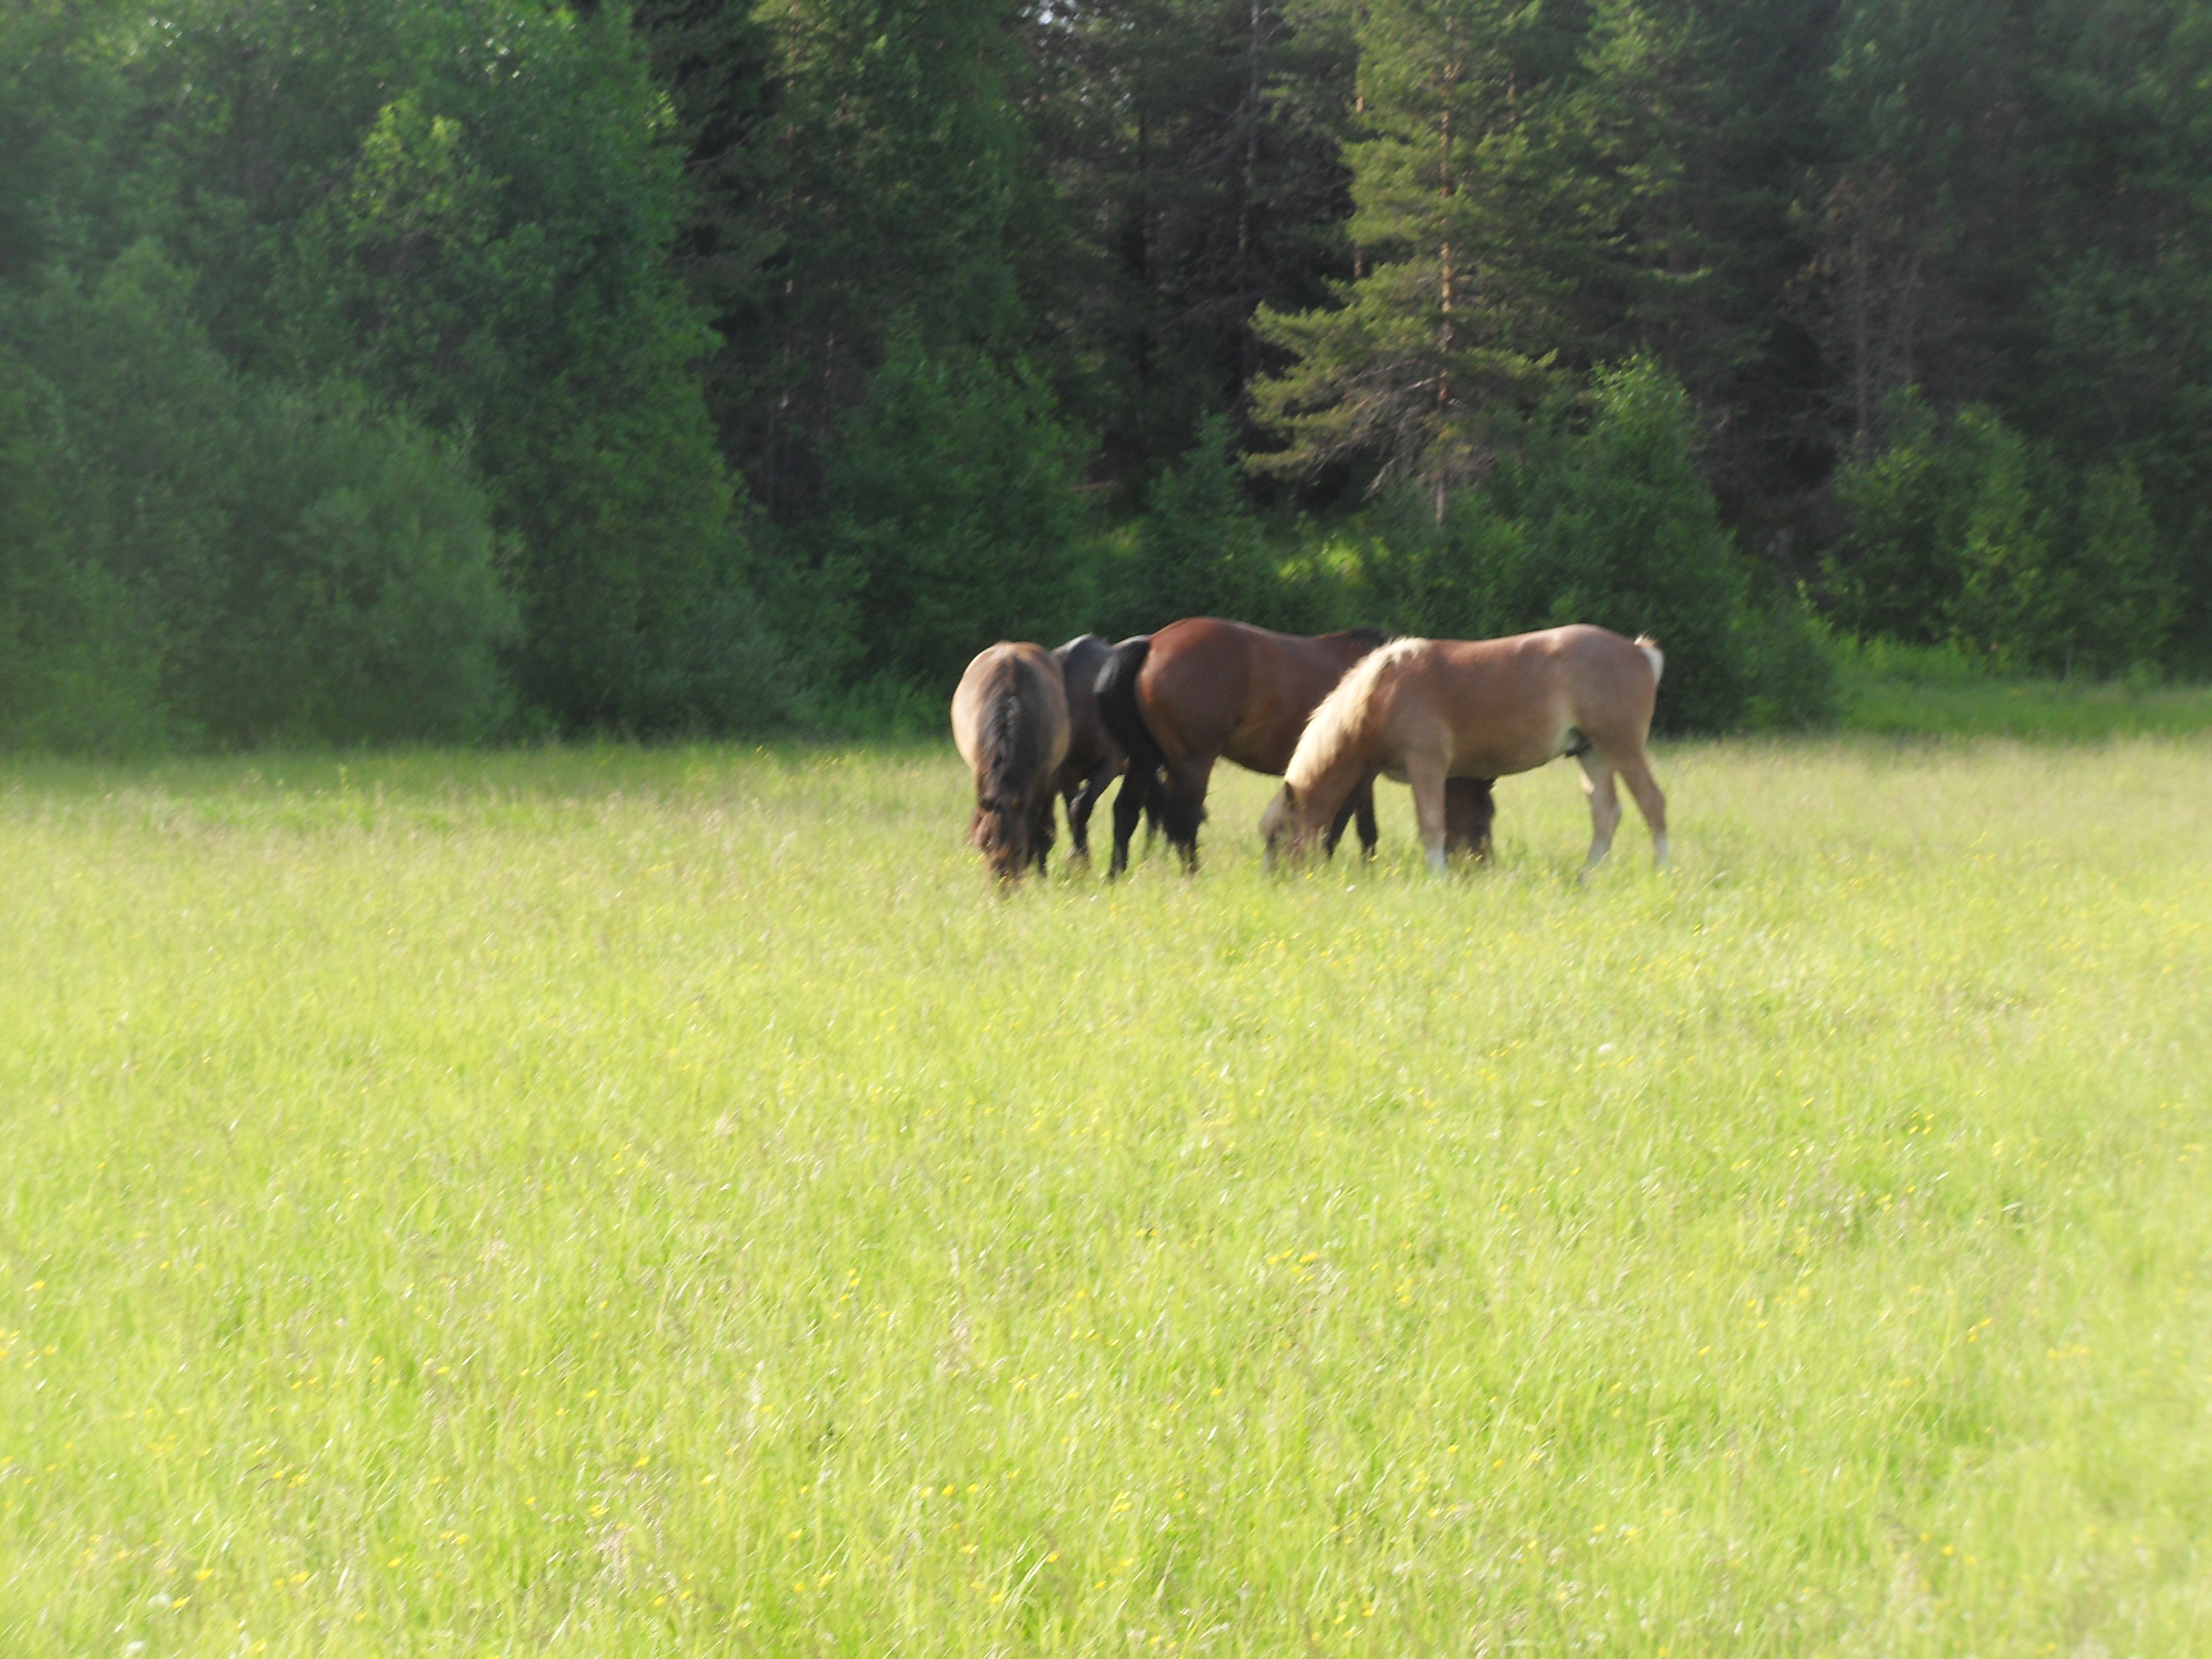
nature, animals, grass, natural landscape, natural environment, brown, grazing, pasture, plant community, grassland, nature reserve, plain, field, rural area, terrestrial animal, ecoregion, meadow, ranch, bovine, working animal, forest, grass family, biome, wildlife, liver, prairie, groundcover, woodland, spring, old growth forest, livestock, temperate broadleaf and mixed forest, farm, savanna, herd, tail, temperate coniferous forest, steppe, jungle, tropical and subtropical coniferous forests, Northern hardwood forest, national park, mustang horse, shrubland, spruce fir forest, agriculture, pack animal, grove, evergreen